Andrew Constance

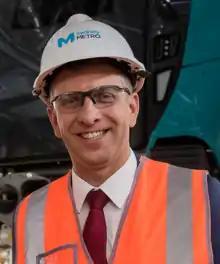
Constance at the Tallawong train yard in September 2017

Andrew James Constance (born 31 October 1973) is an Australian politician who represented Bega for the Liberal Party in the New South Wales Legislative Assembly between 2003 and December 2021.